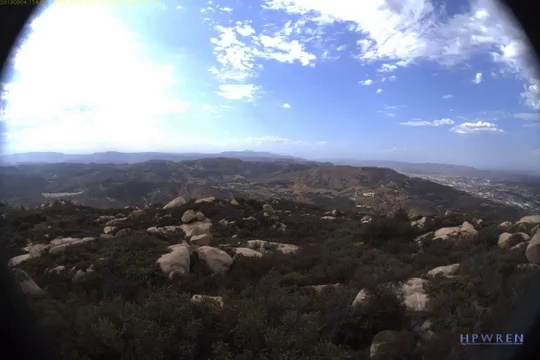
Fire: no
Smoke: no